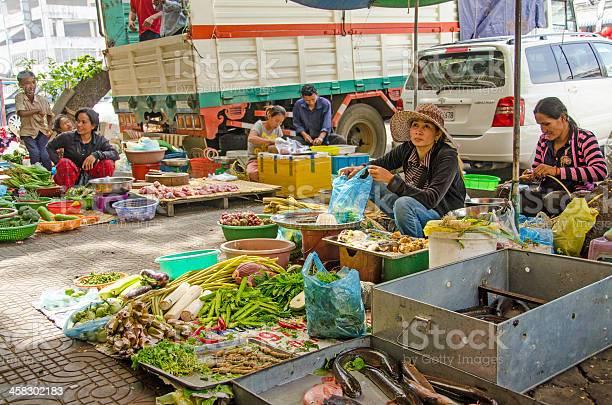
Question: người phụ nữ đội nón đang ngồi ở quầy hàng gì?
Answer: người phụ nữ đội nón đang ngồi ở quầy rau củ